Ellen Miller (artist)

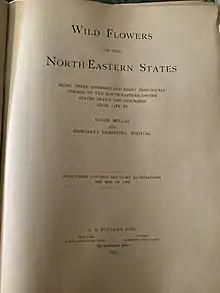
Title page of Wild Flowers of the North-Eastern States by Miller and Whiting, 1895

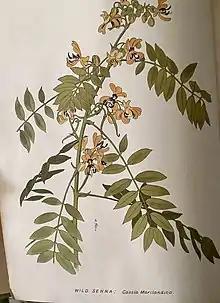
Frontispiece illustration by Ellen Miller of Wild Senna in Wild Flowers of the North-Eastern States

Miller and Margaret C. Whiting became fascinated by the old embroidery they found at Memorial Hall Museum in Deerfield, spending time to learn the stitches they were unfamiliar with. They rode around the area via horse and carriage in order to find scenes for sketching, and were able to ask people they came to know about old embroidery they owned. They were occasionally able to buy pieces, but otherwise might pay for the privilege of tracing the design. As they worked on pieces based on the old samples, their skills increased and others expressed interest in buying their work. This inspired them to turn the work into a village industry using the model John Ruskin promoted. This became the Deerfield Society of Blue and White Needlework, which was founded in 1898. As the Society became more organized, a small room in the front of the Miller house was made into a showroom for the group's products.